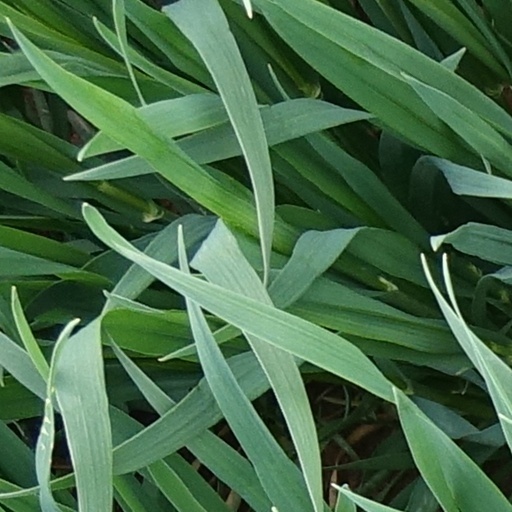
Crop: wheat